Old Oak Common Depot

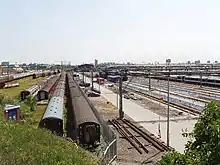
View from western end of depot in 2005, showing: (far left) residual GWR buildings; (left) Coronation Carriage Sidings; (centre) dividing fence; (right) Great Western Railway depot

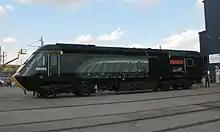
Powercar 43093 in the Legends of the Great Western livery at Old Oak Common depot, in September 2017

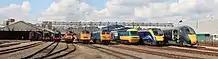
All eras of the Legends of the Great Western at Old Oak Common depot, in September 2017

In May 2009, EWS vacated their site. This part of the site, together with the adjacent Coronation Carriage Sidings was fenced off due to compulsory purchase for the Crossrail project. All the remaining GWR Factory buildings and the Coronation Carriage Sidings were demolished by mid-2011, with the former northwestern shed turntable donated to the Swanage Railway.